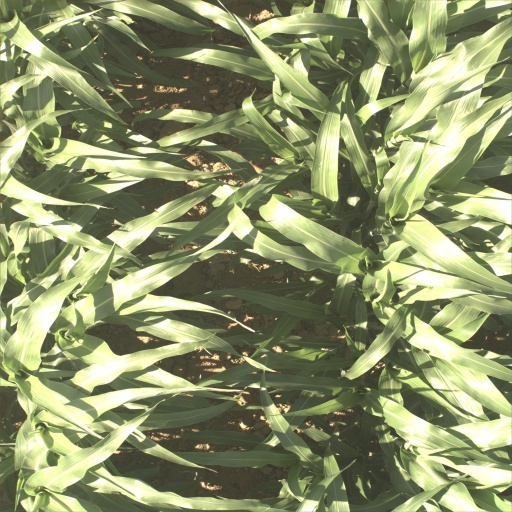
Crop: sorghum